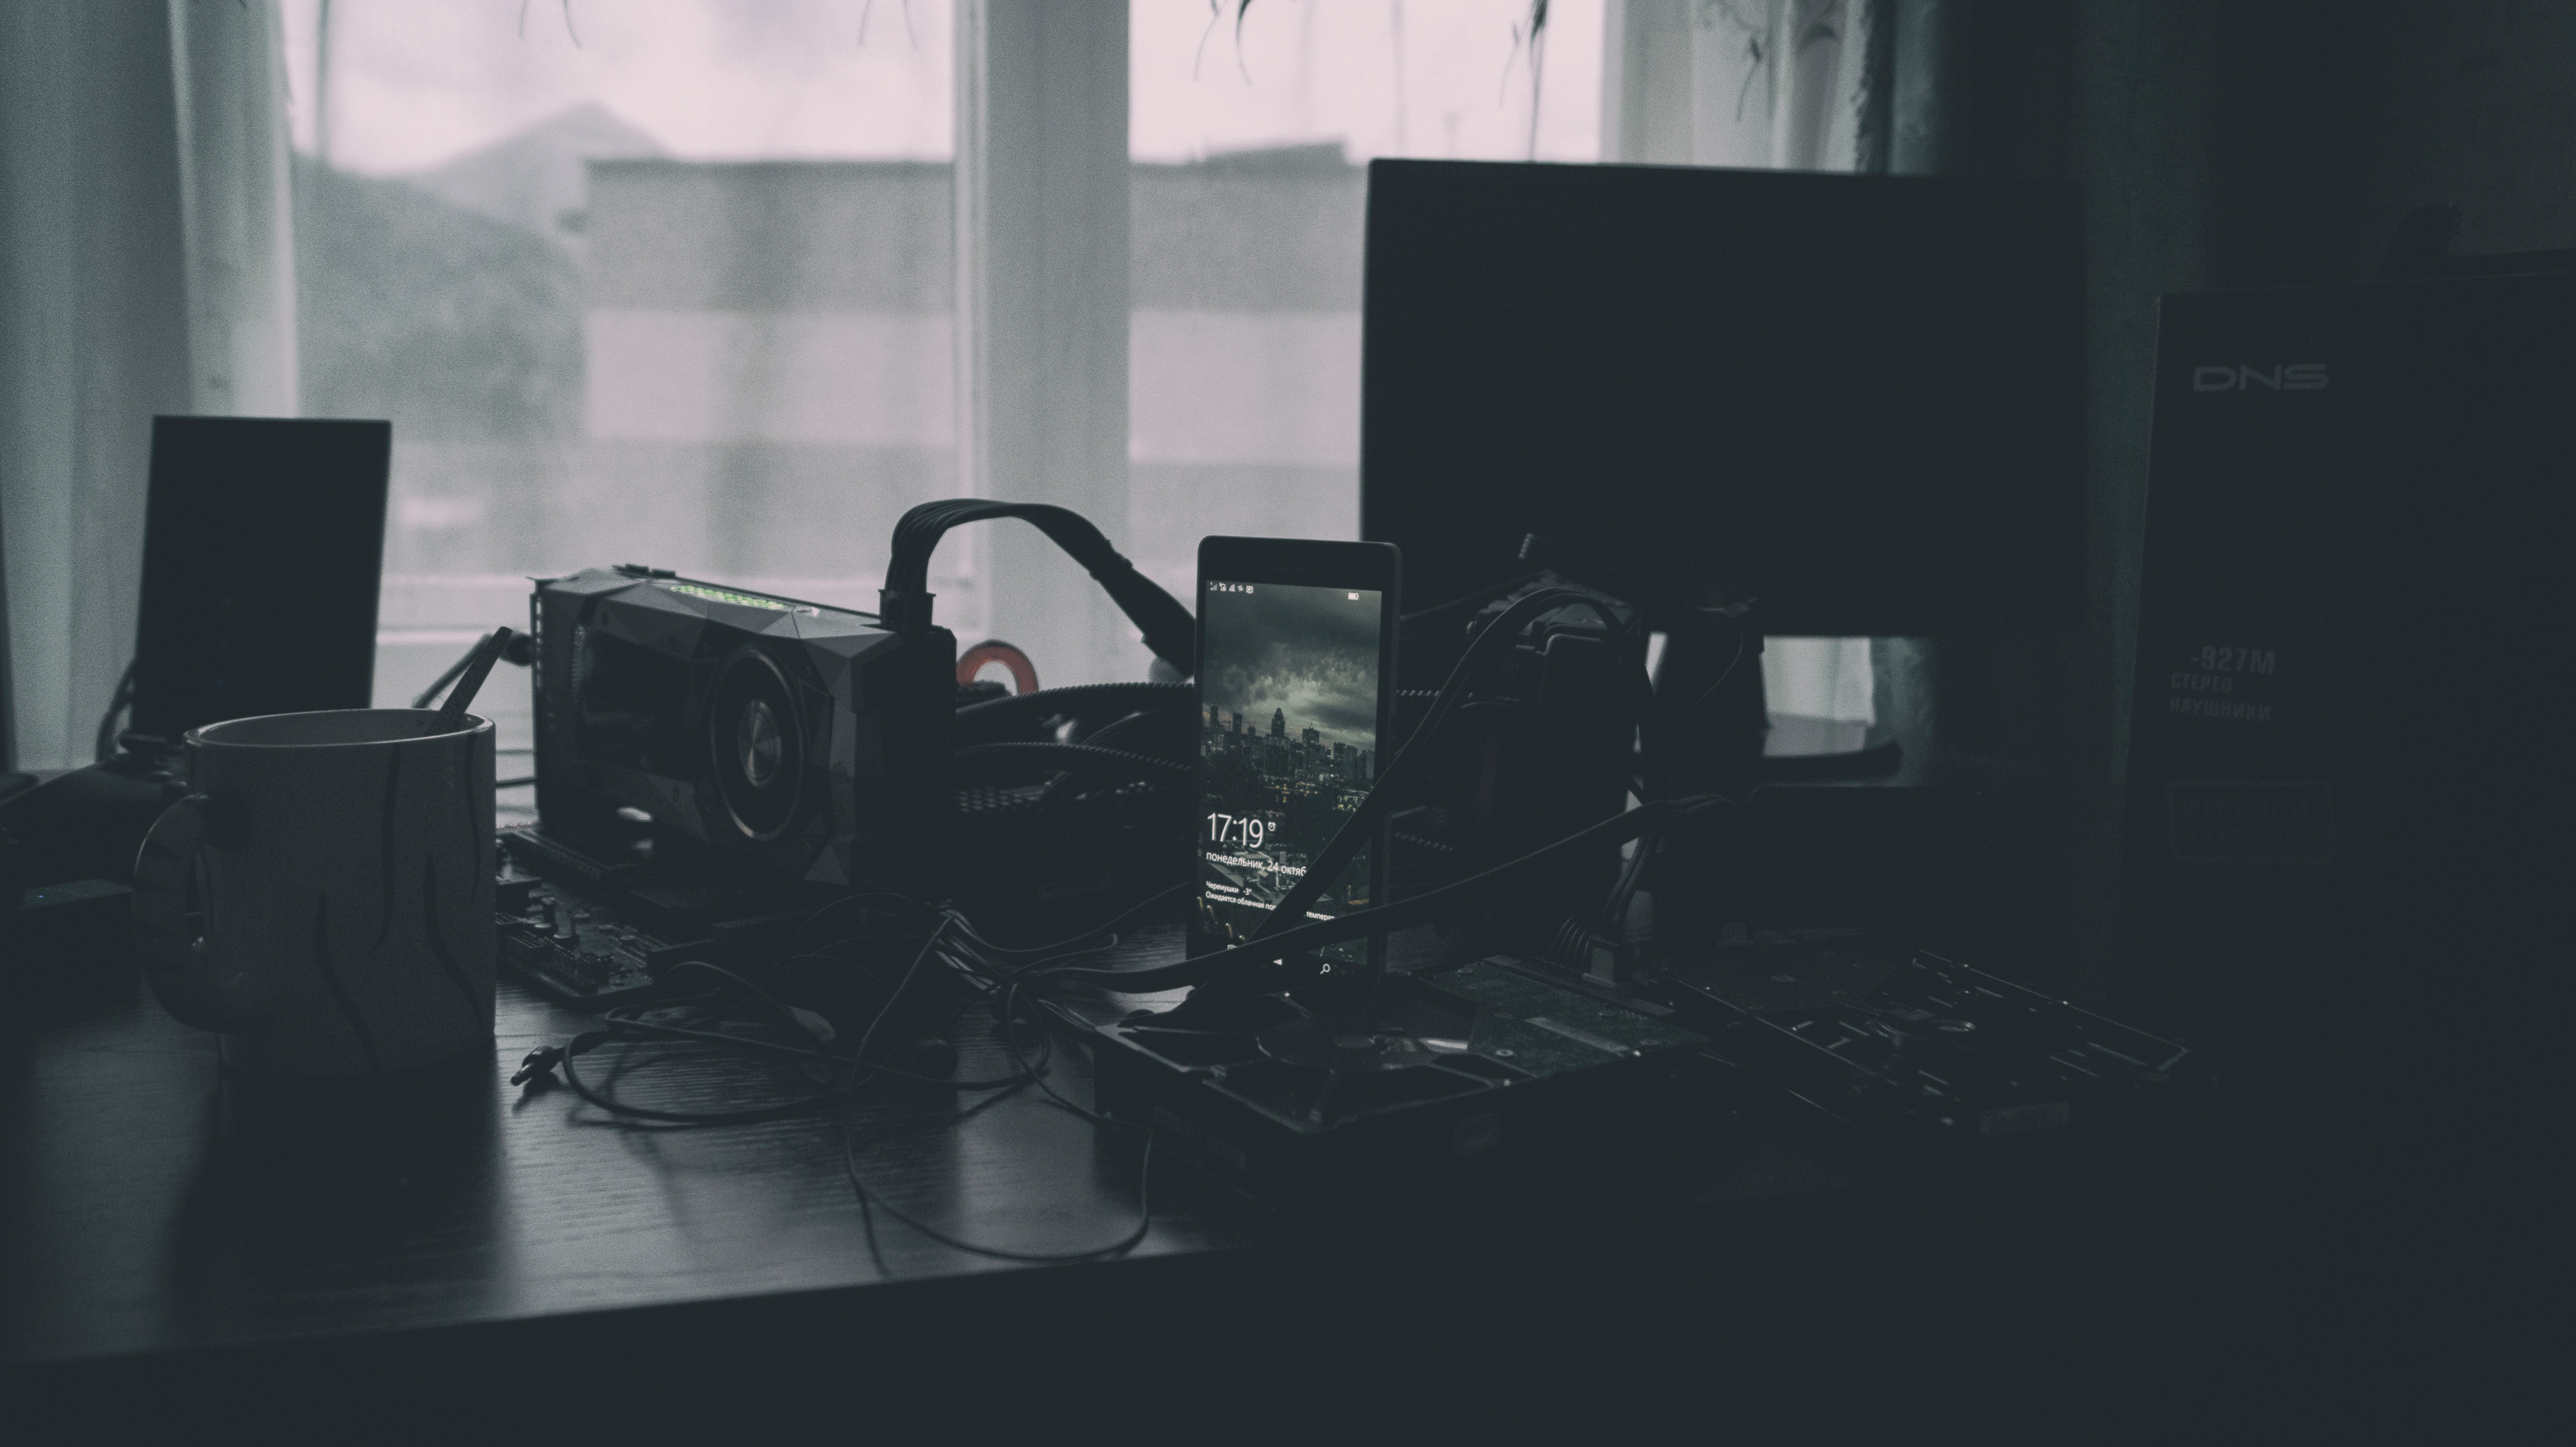
light, black and white, darkness, black, monochrome, photograph, image, screenshot, monochrome photography